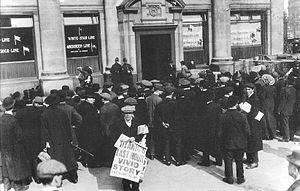
Oceanic House est un ancien immeuble de bureaux classé au grade II, situé au 1 Cockspur Street, dans la Cité de Westminster, à Londres. Il a été conçu par Henry Tanner junior et achevé en 1907. C'était à l'origine le siège de la White Star Line à Londres, d'où les billets pour le RMS Titanic ont été vendus. Devenu plus tard une banque Barclays, il a été utilisé par le ministère britannique de la Défense et est devenu le restaurant de l’ambassade du Texas, Cantina, qui a fermé en 2012. En 2016, il a été converti en six appartements de luxe et penthouse en duplex. Il appartient au Crown Estate.